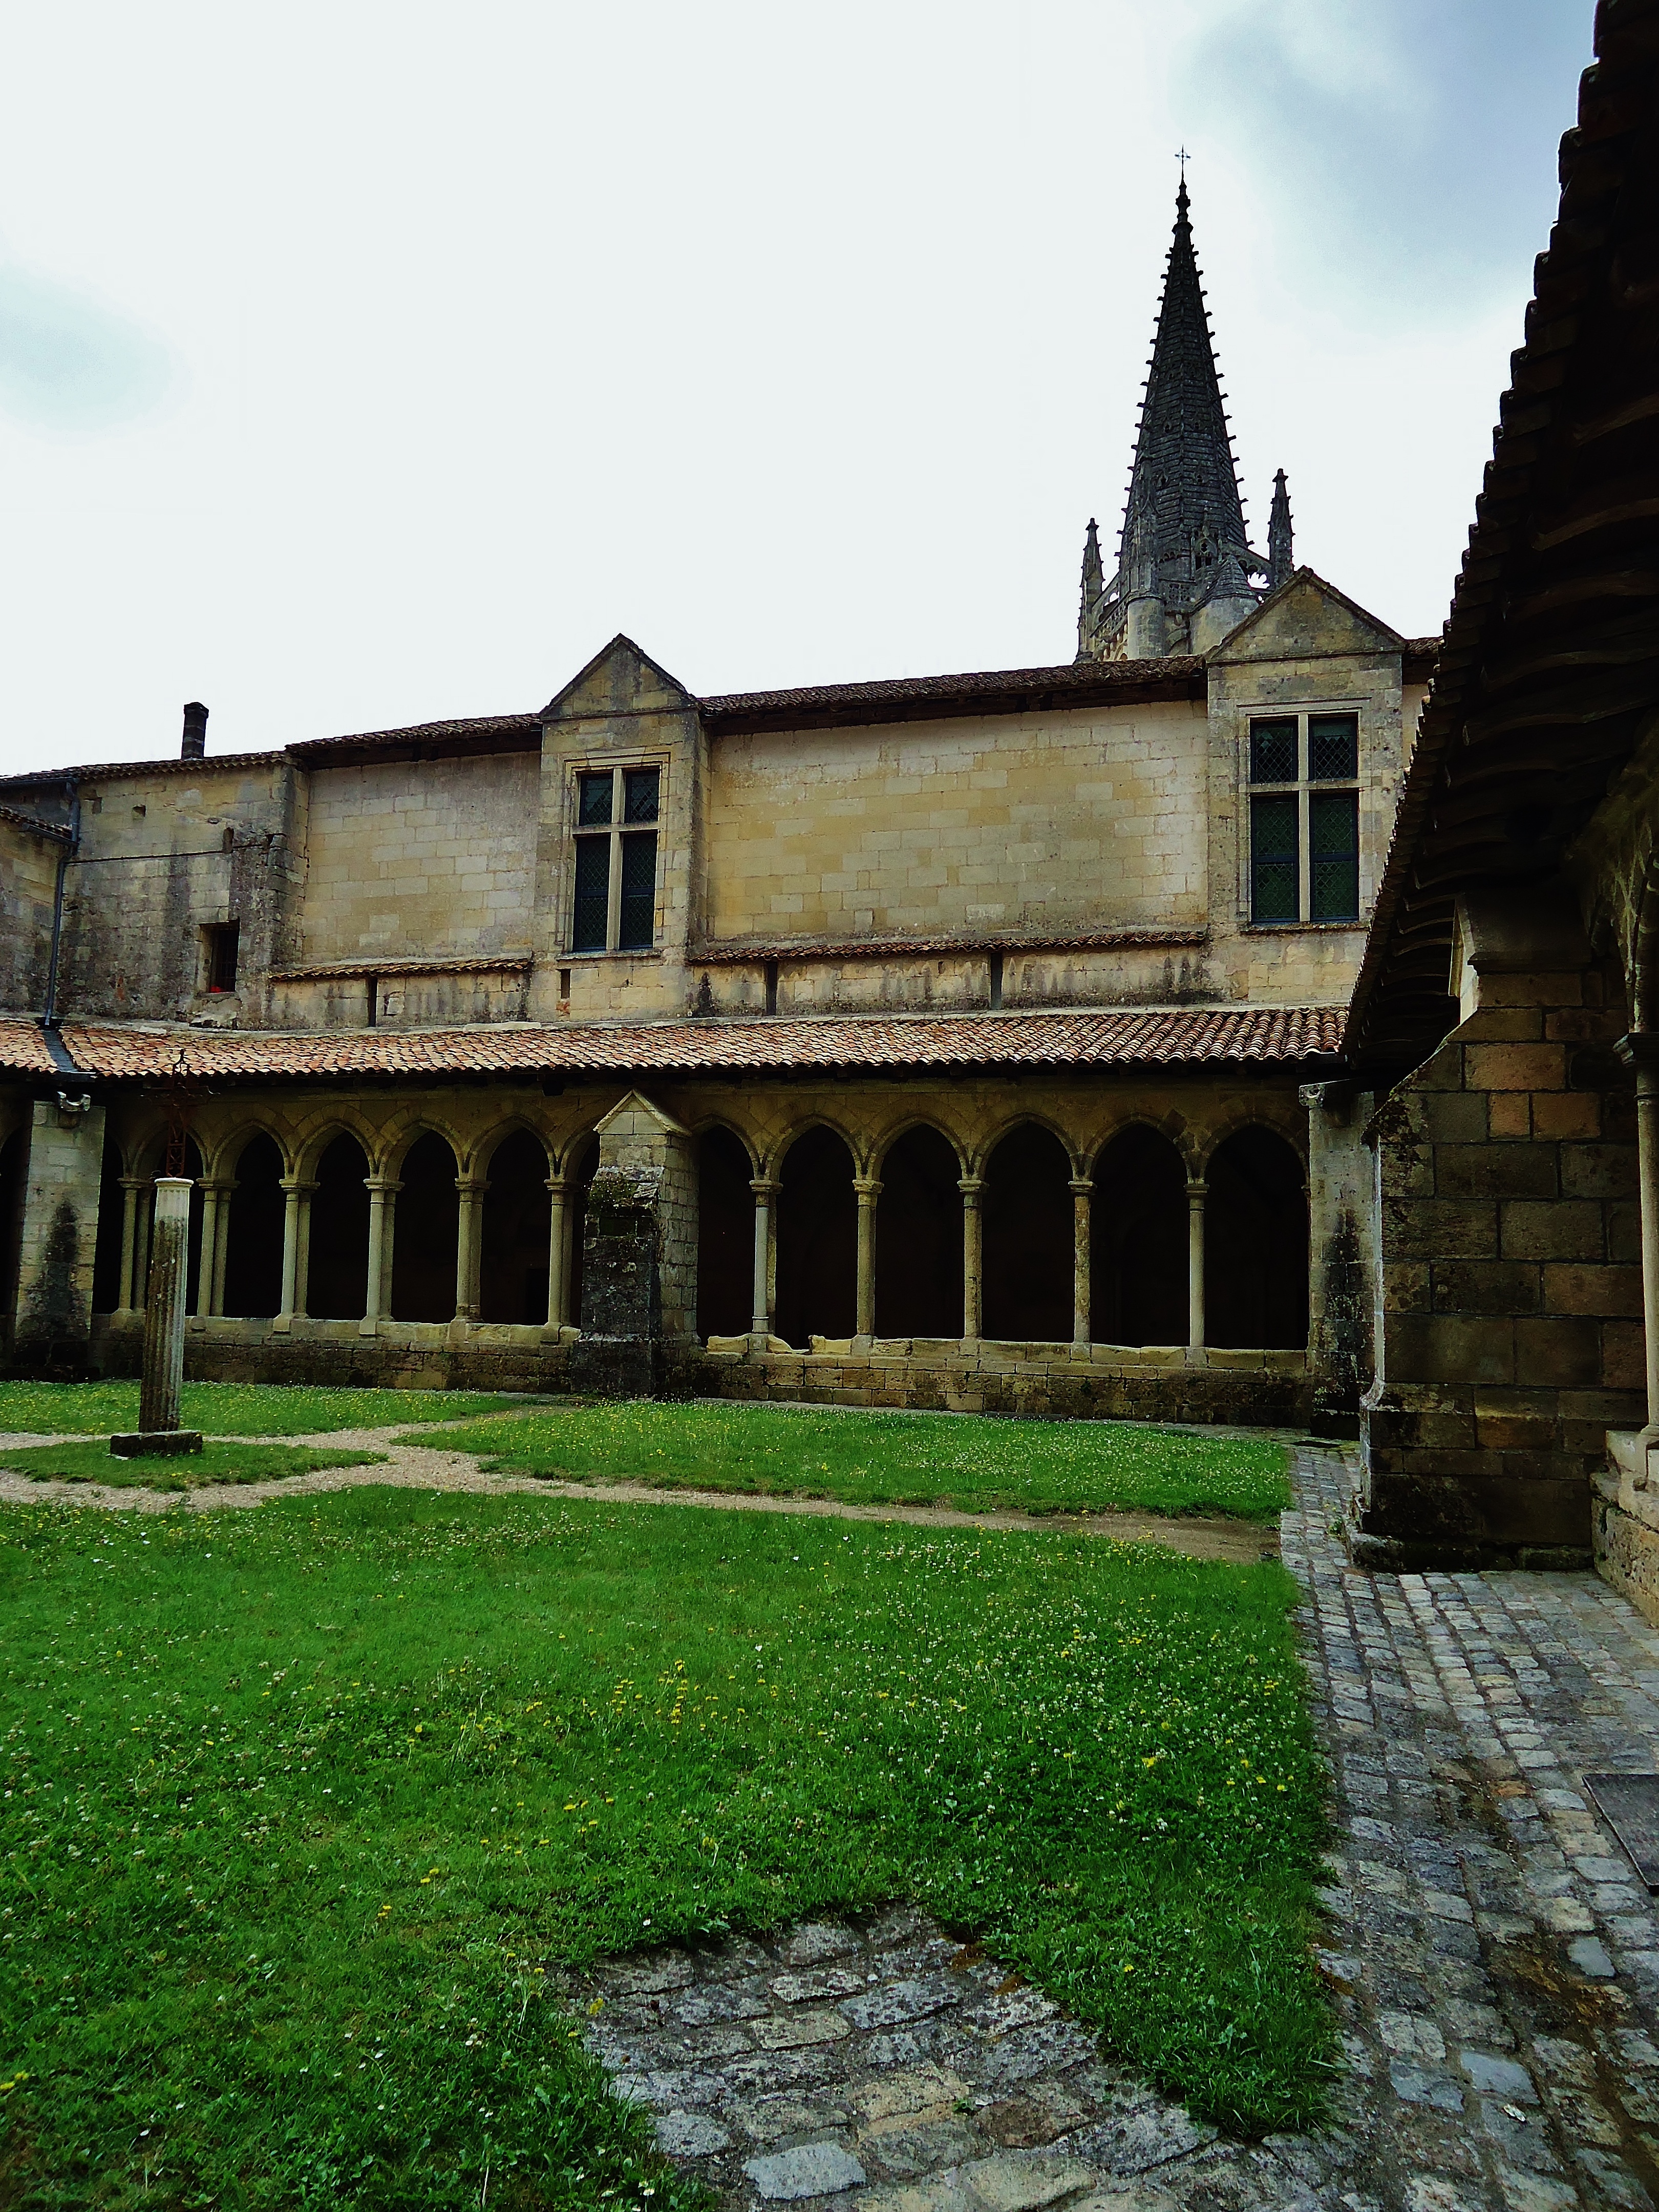
architecture, mansion, house, building, chateau, palace, home, cottage, calm, castle, facade, church, chapel, rest, garden, place of worship, courtyard, monastery, court, abbey, estate, manor house, ark, stately home